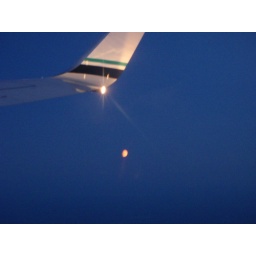
First time I saw the moon in alaska, on the way home in the plane